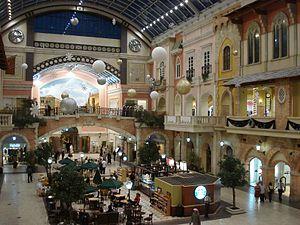
Un centre commercial, parfois désigné, notamment au Canada francophone, par l'anglicisme centre d'achat, est un bâtiment qui comprend, sous un même toit, un ensemble de commerces de détail logés dans des galeries couvertes qui abritent les clients des intempéries.